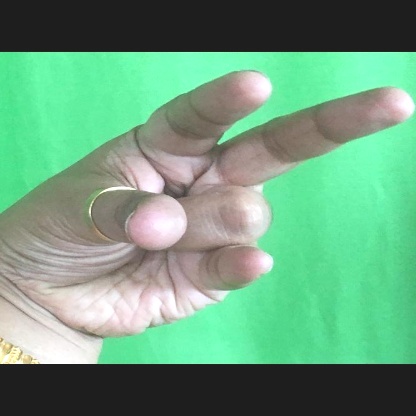
Mudra: Kangulam